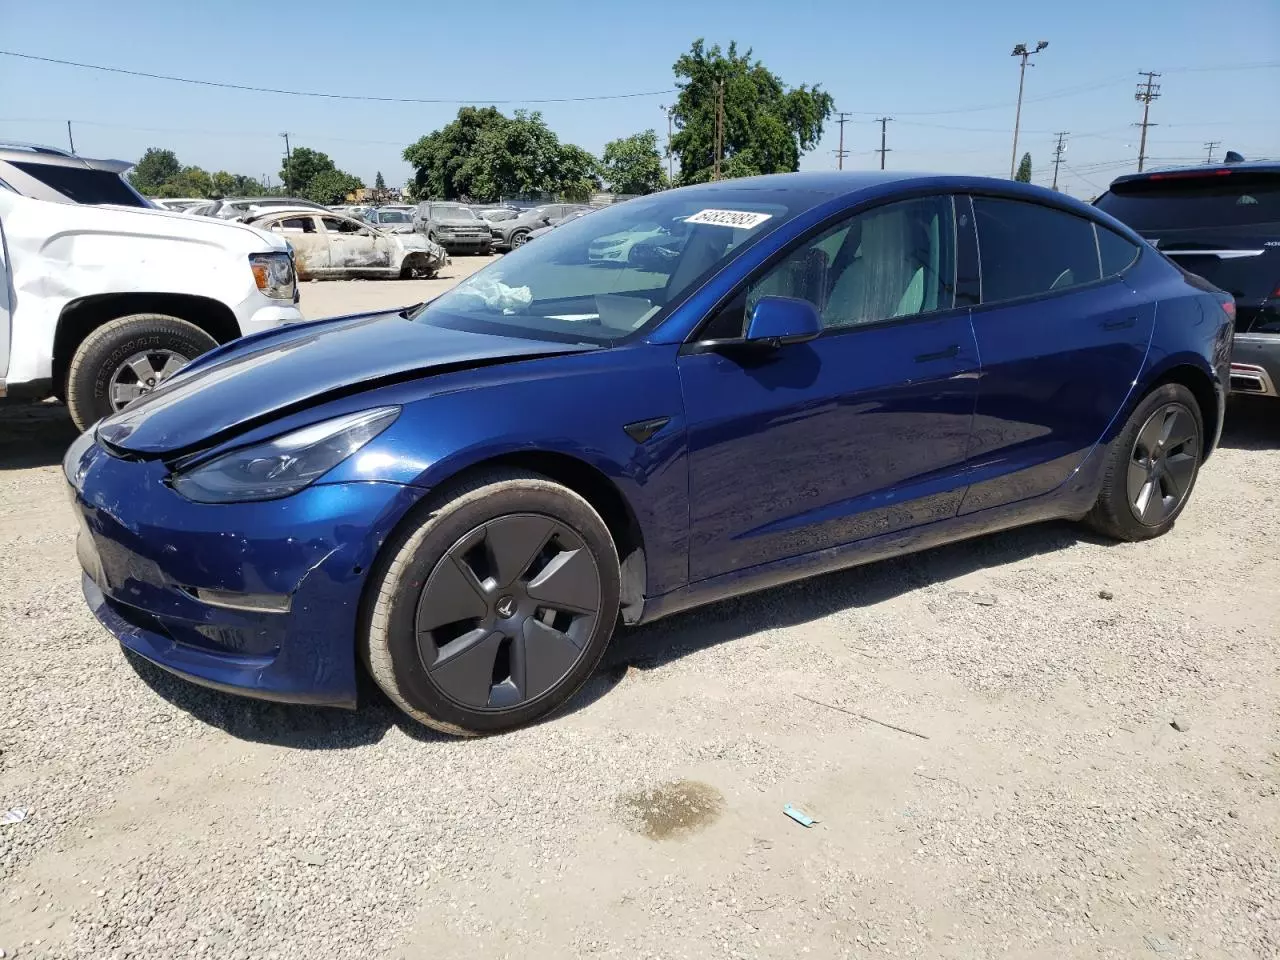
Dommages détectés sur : plaque d'immatriculation avant, pare-choc avant, feu avant droit, capot, porte avant gauche, porte arrière gauche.
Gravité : majeur